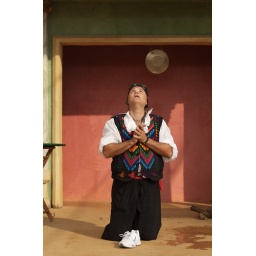
A shoe was stolen from a member of the audiance earlier in the show. It droped mysteriously from the sky at the end of the show.